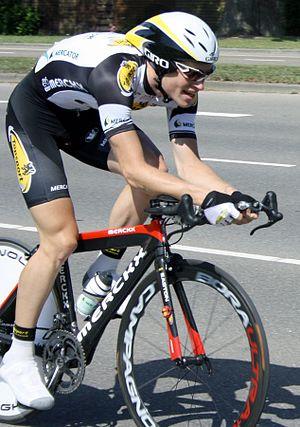
Ben Hermans est un coureur cycliste belge, membre de l'équipe Israel Start-Up Nation. Passé professionnel au sein de l'équipe Topsport Vlaanderen-Mercator en 2009, il a couru pour RadioShack de 2010 à 2013 et BMC Racing de 2014 à 2017. Il a notamment remporté la Flèche brabançonne 2015.